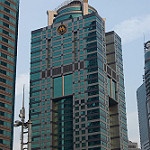
Scene: Outdoor